Mising language

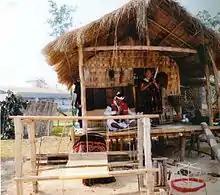
A traditional Mishing house is stilted.

"Ethnologue" gives the following locations for Mising speakers. The Hill Miri live in Arunachal Pradesh, while the Plains Miri live in Assam.